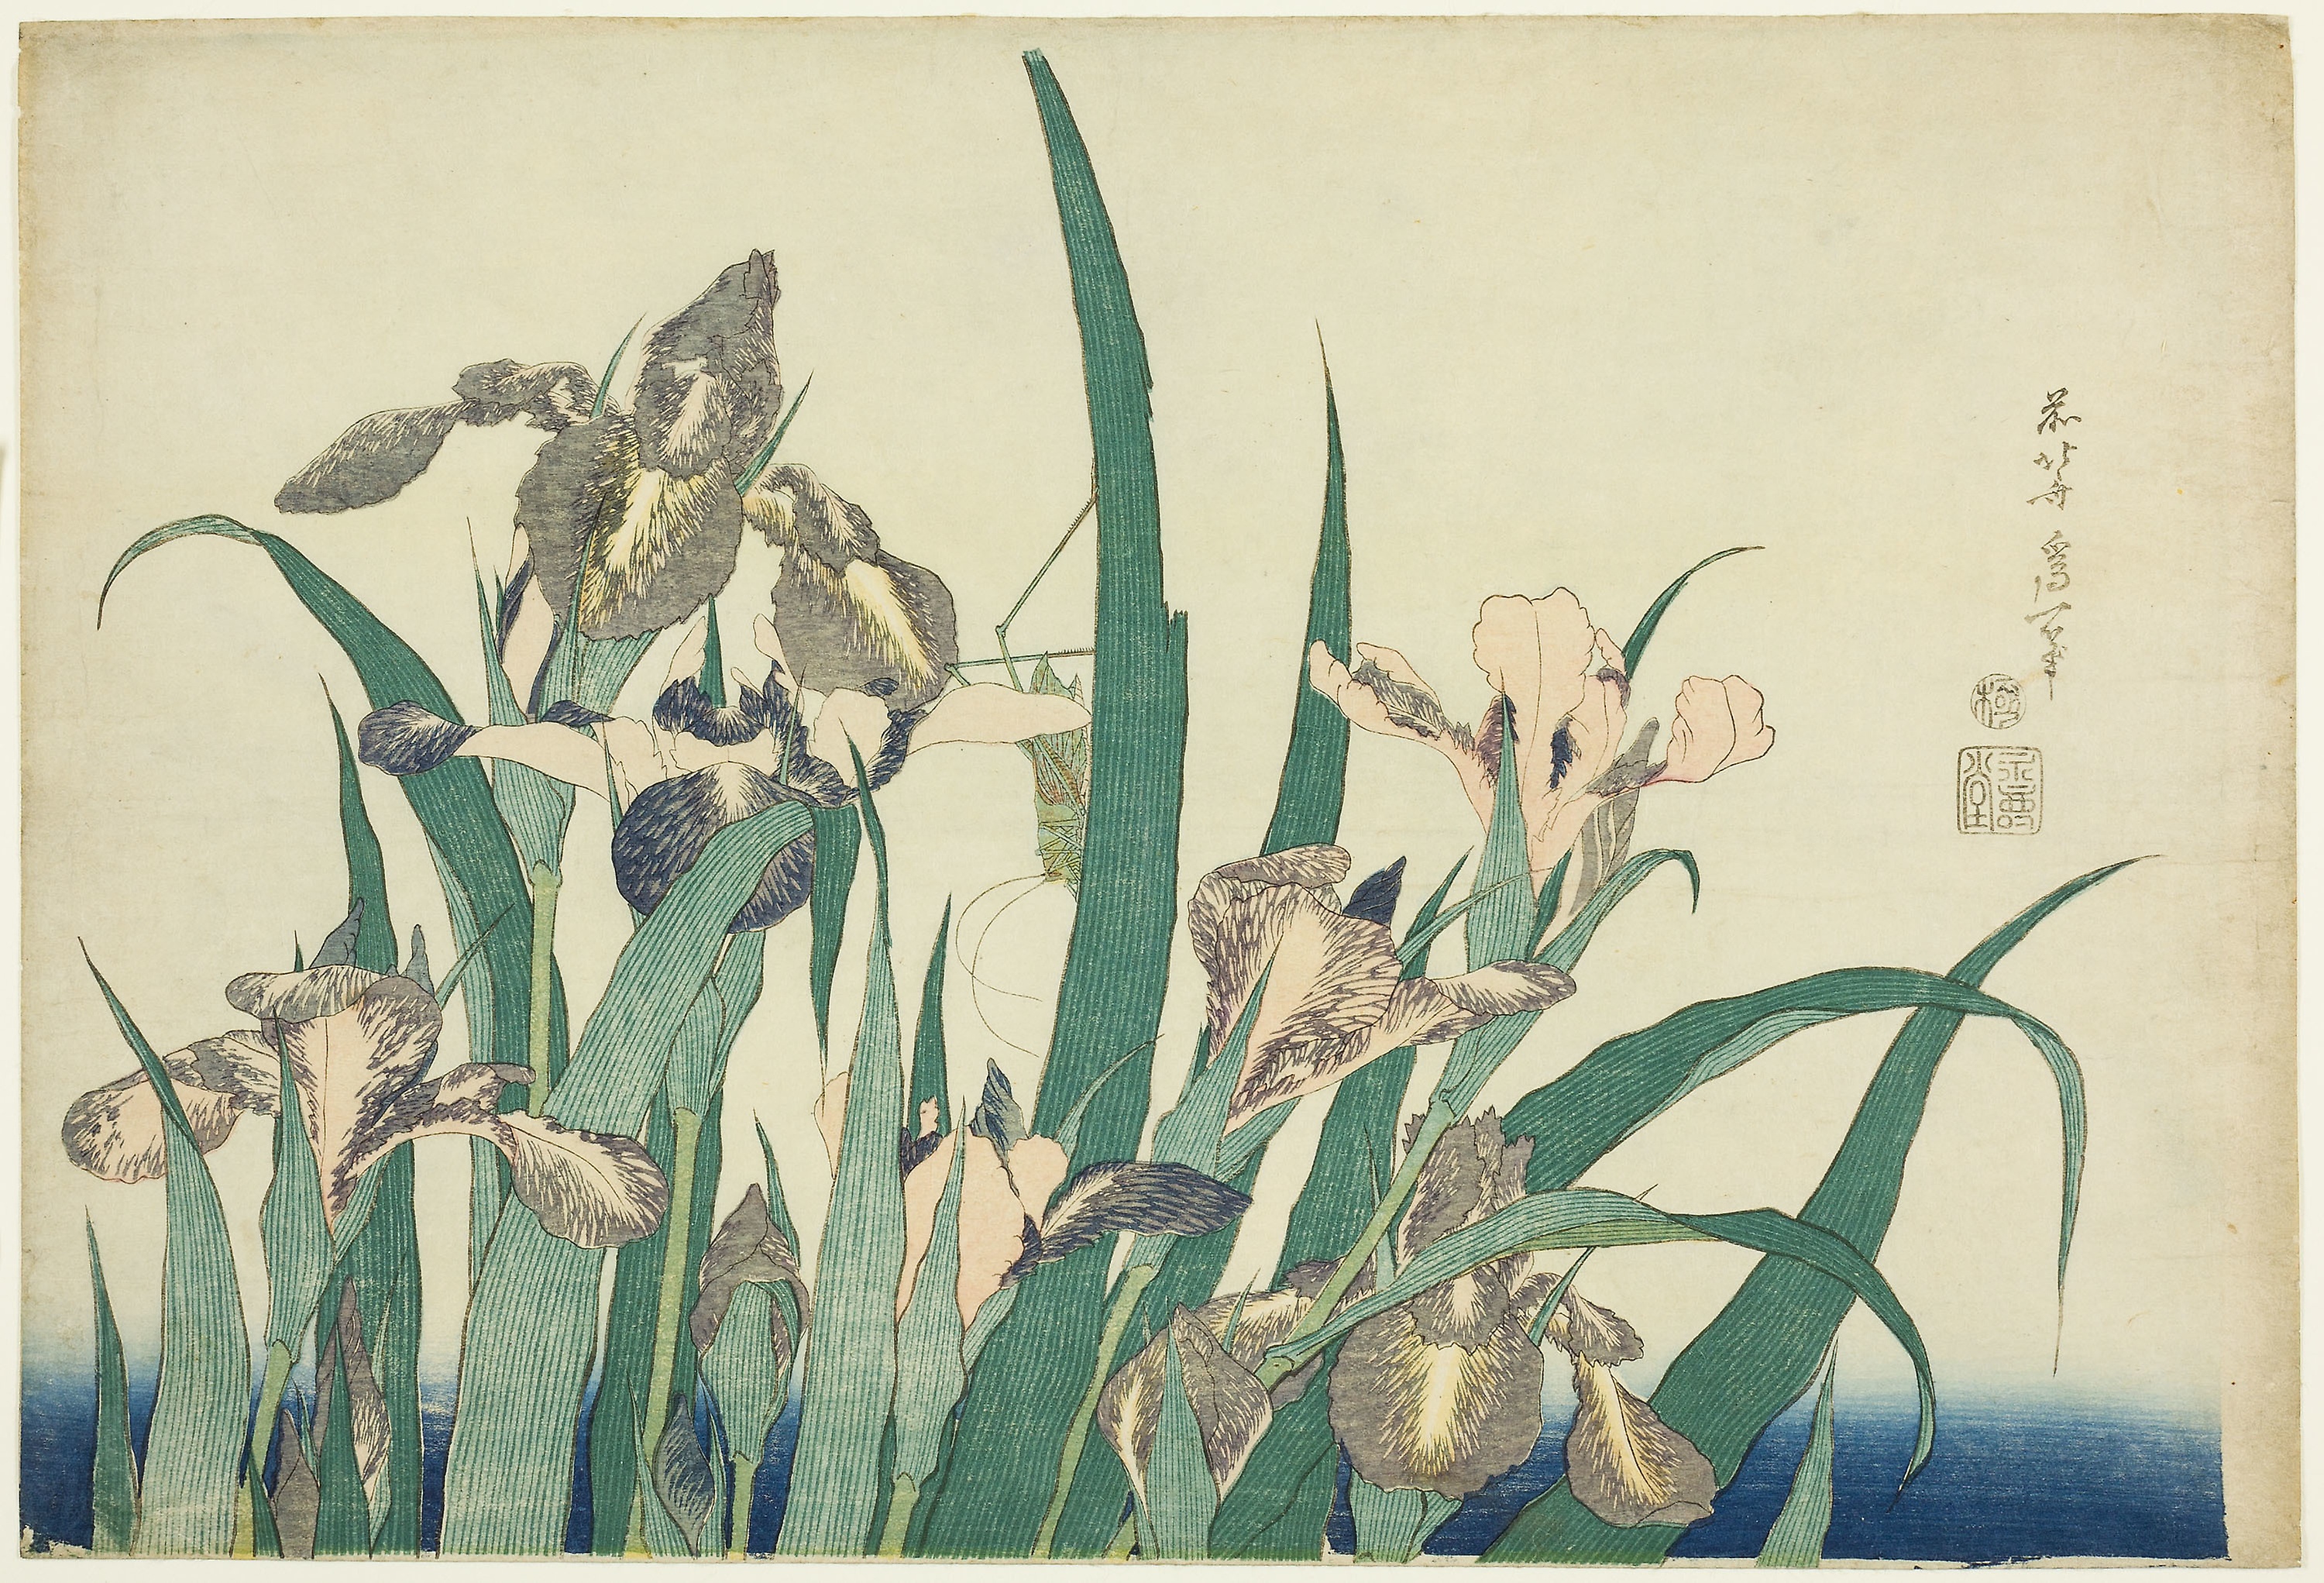
plant, flora, grass family, flower, flowering plant, grass, art, painting, plant stem, commodity